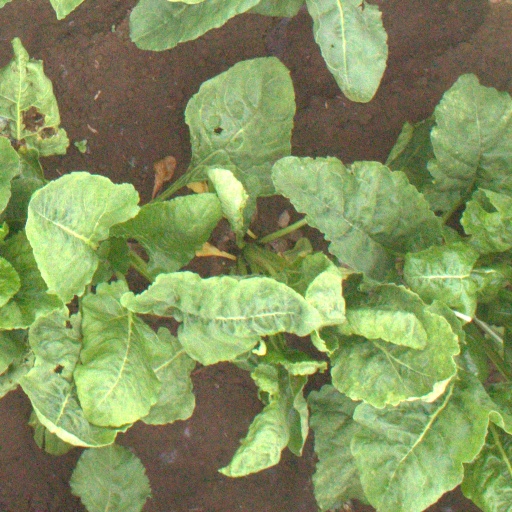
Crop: sugar beet